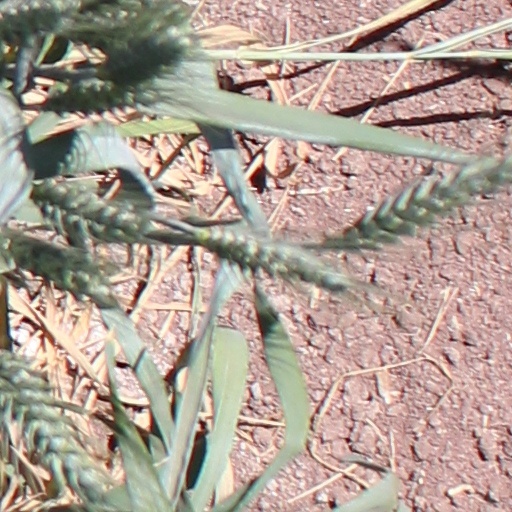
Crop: wheat